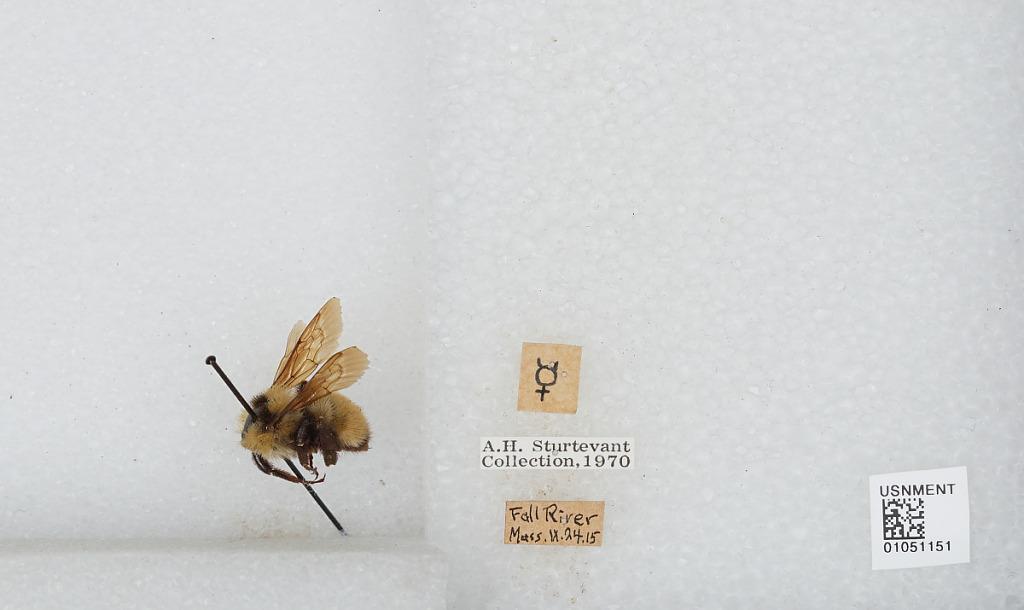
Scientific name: Bombus sp.
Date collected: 1915-9-24
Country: United States
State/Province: Massachusetts
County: Bristol
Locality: Fall River
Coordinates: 41.7014, -71.1556